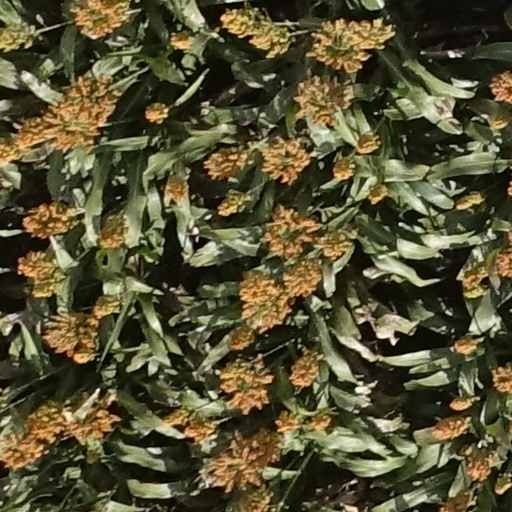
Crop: sorghum